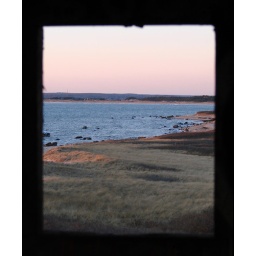
The view from a window inside an old watch tower on Gooseberry Island in Westport Massachusetts.